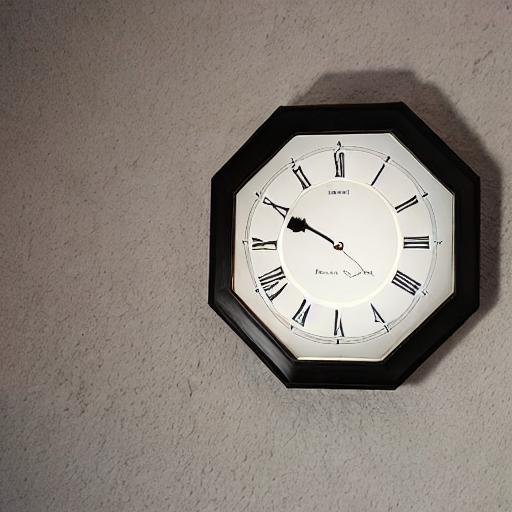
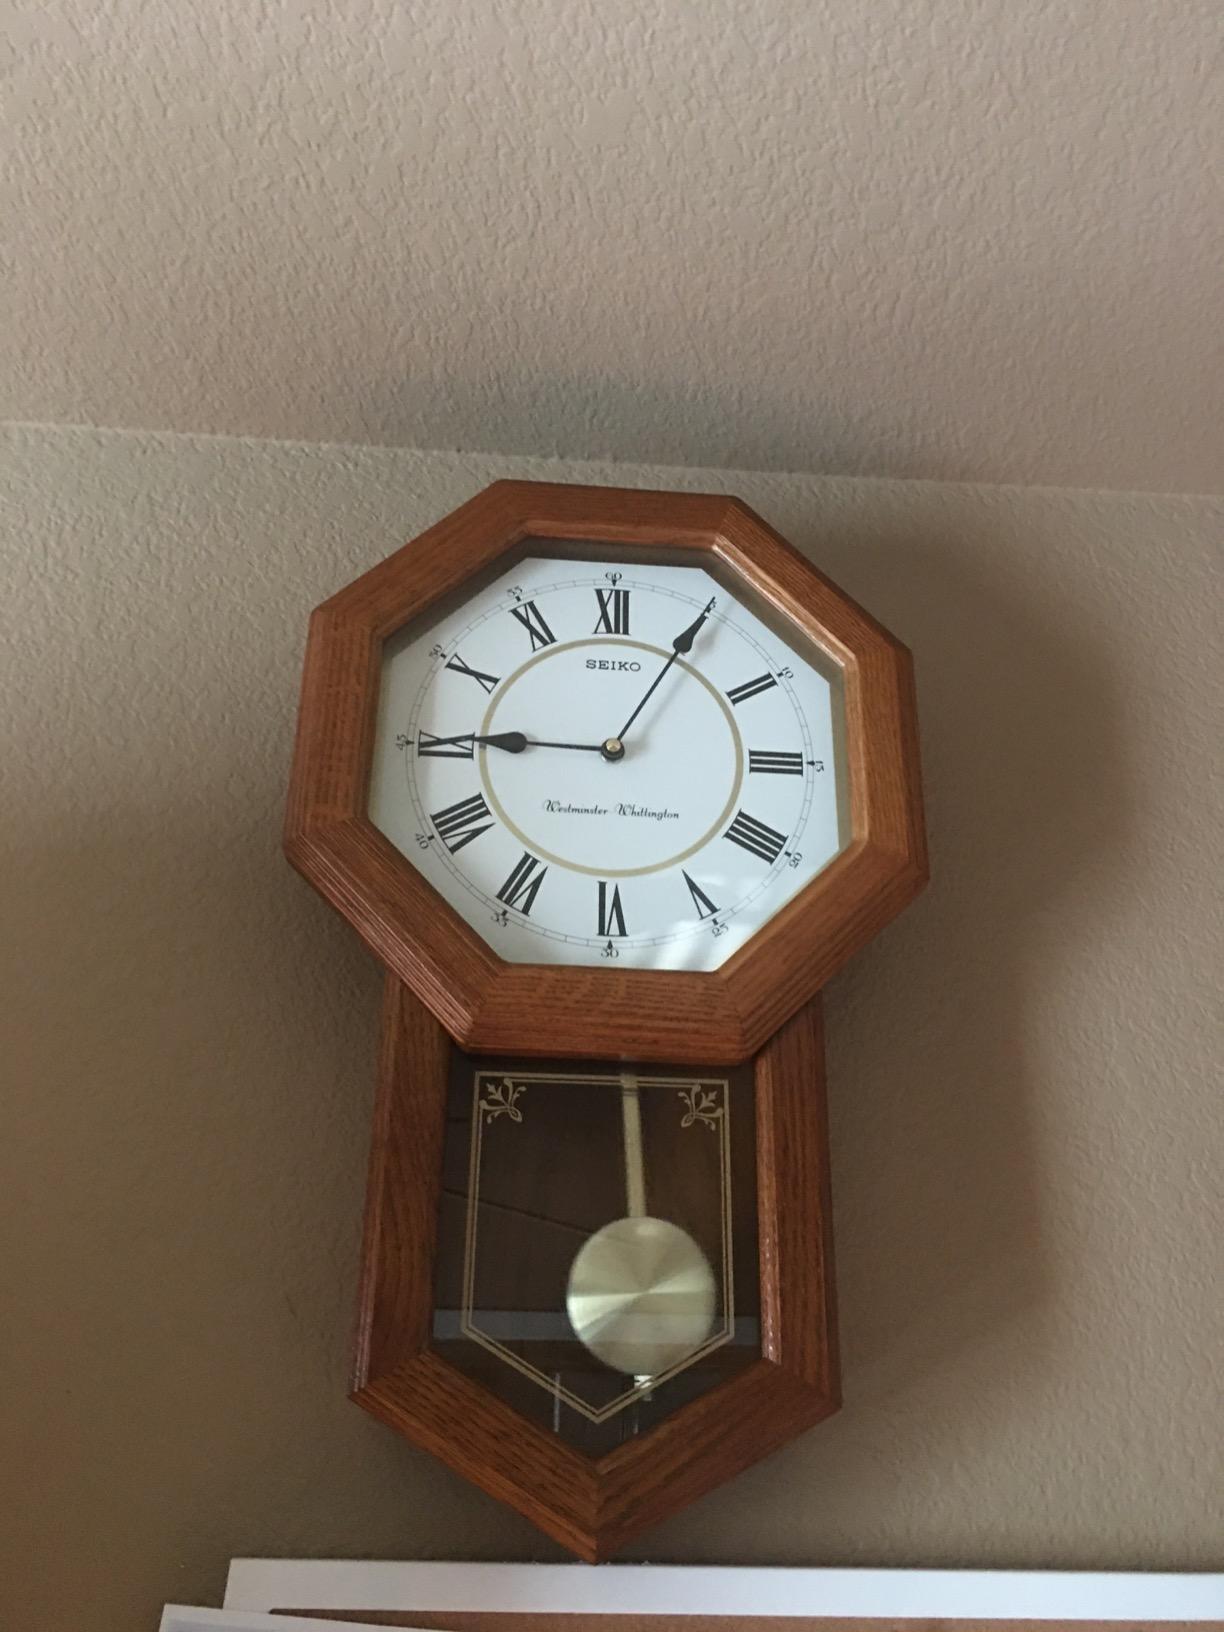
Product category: clock
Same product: no